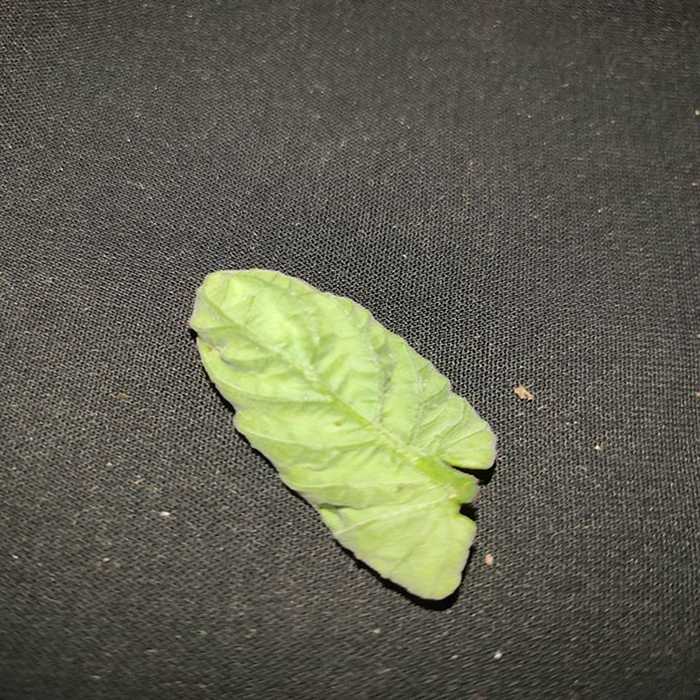
Plant: Tomato
Label: Tomato leaf curl virus